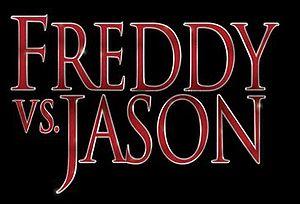
Freddy contre Jason est un film d'horreur américain réalisé par Ronny Yu, sorti en 2003. Ce film est le onzième opus de la saga Vendredi 13 et le huitième opus de la série Freddy. Chronologiquement, il est l'avant-dernier de la série Jason et le dernier de la série Freddy, avant les remakes.